Shiroishi, Miyagi

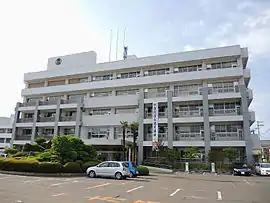
Shiroishi City Hall

Shiroishi is in southern Miyagi Prefecture, in the Tōhoku region of northern Japan, bordered by Fukushima Prefecture to the south. The southern peak of Mount Zaō is within the city borders.